Club de Campo Villa de Madrid

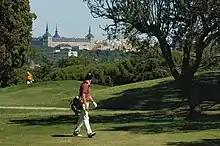
View of the Ministry of the Air from a golf hole

The Javier Arana designed Negro (or Black) course opened in 1956, and has hosted the Open de España on many occasions. It has also been the venue for former European Tour events, the Madrid Masters and the Open de Madrid.